Theodore Van Kirk

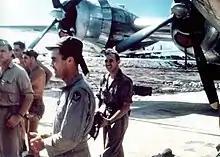
Van Kirk (center) and the rest of the "Enola Gay" flight crew upon return from their mission over Hiroshima (6 August 1945)

Van Kirk returned to the U.S. in June 1943 after flying a total of 58 missions overseas. He served as an instructor navigator until reuniting with Tibbets and Ferebee in the 509th Composite Group at Wendover Field, Utah, in late 1944. The group flew the Boeing B-29 Superfortress, with Tibbets as commander and Van Kirk as the group navigator. From November 1944 to June 1945 they trained continually for the first atomic bomb drop, which occurred 6 August 1945.